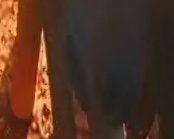
Face region: mouth_nostrils (mouth_chin_nostrils_and_profile)
Pain indicator: not_present